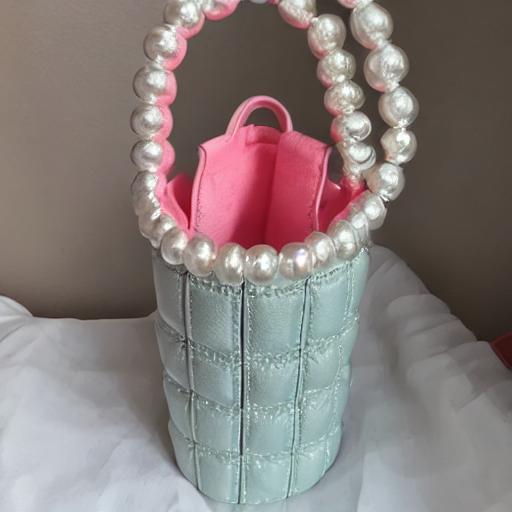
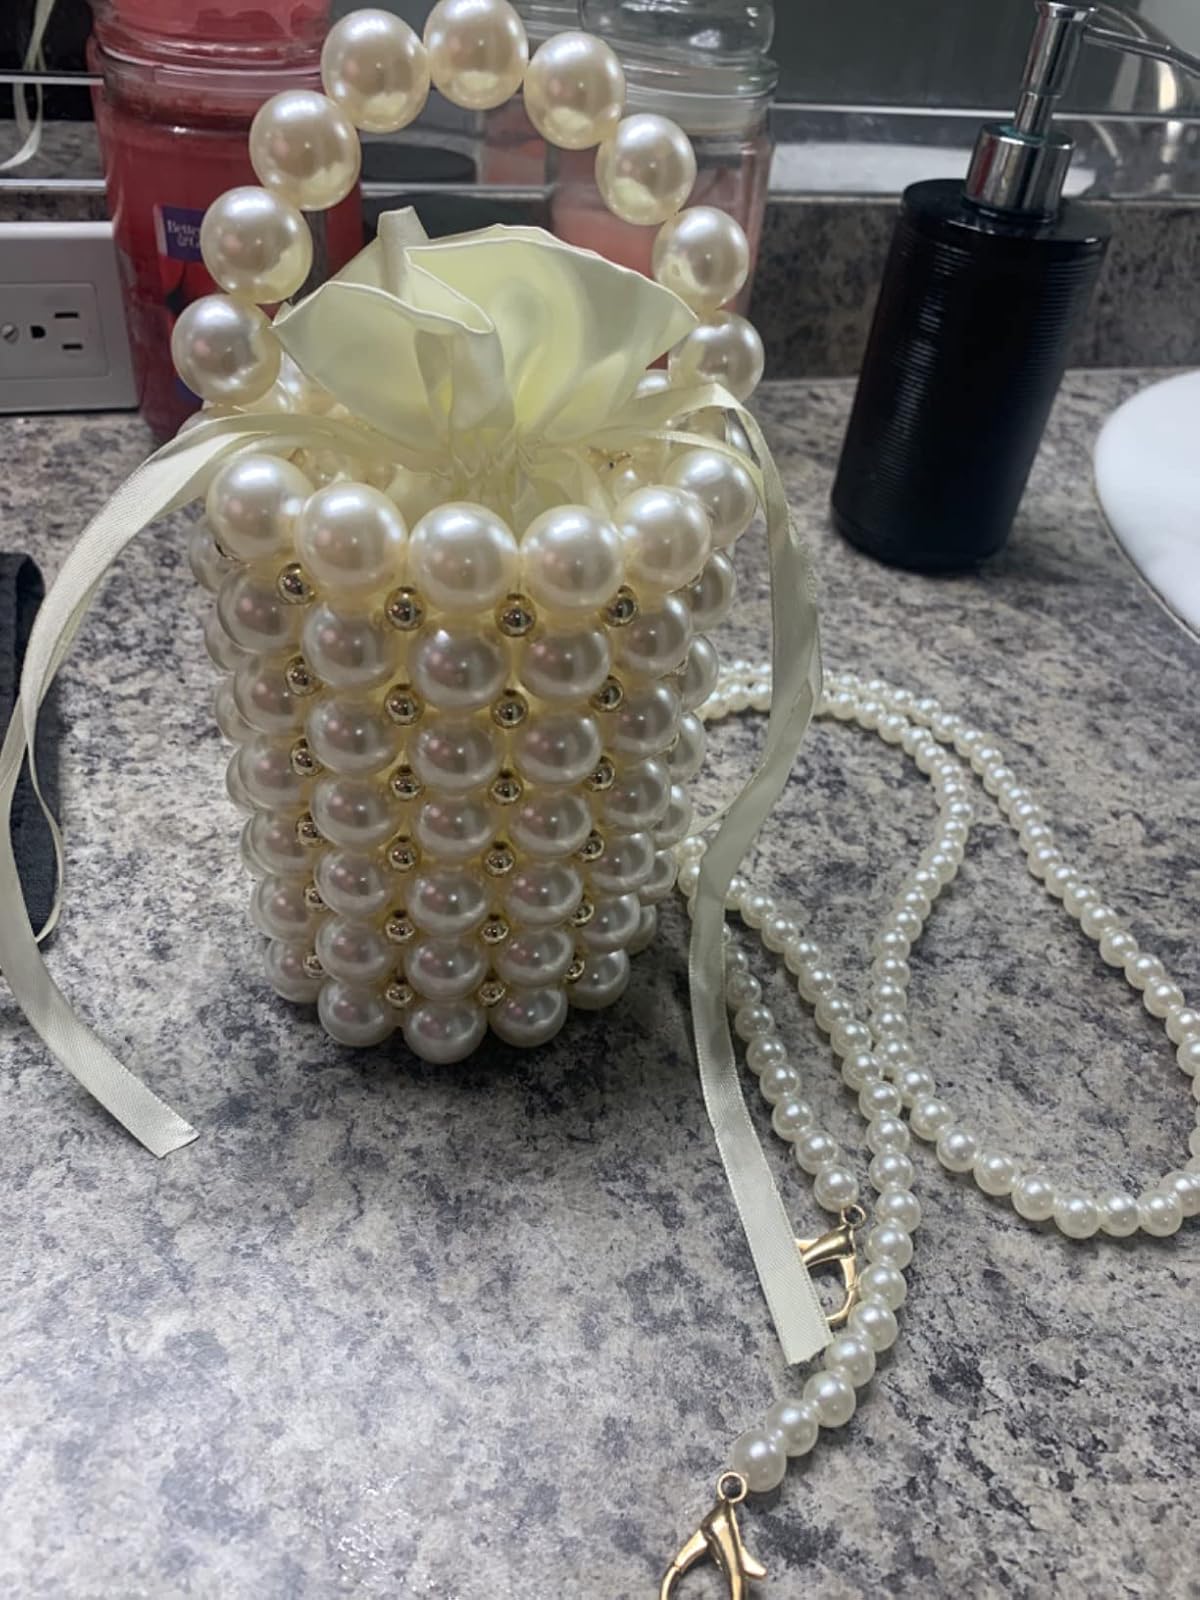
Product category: accessories_handbag
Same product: no